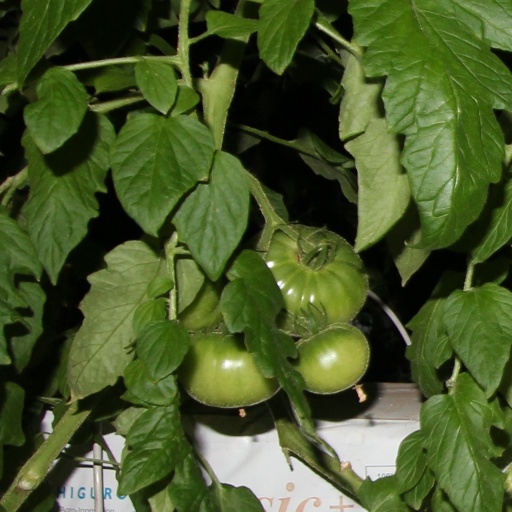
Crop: tomato